Gaetano Di Pierro

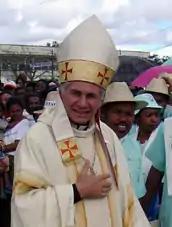

Gaetano Di Pierro (born December 1, 1948, in Orta Nova) is an Italian clergyman and prelate for the Roman Catholic Diocese of Farafangana. He was appointed bishop in 2018.